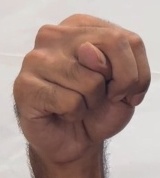
ASL sign: N